Let's Tap

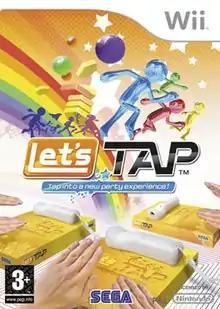

Let's Tap is a video game developed by Yuji Naka's studio Prope and published by Sega for the Wii console. Along with "Let's Catch", "Let's Tap" was the first game from Prope to be announced. Owners of "Let's Tap" can unlock content in "Let's Catch". The game was later released as five individual applications for iOS.